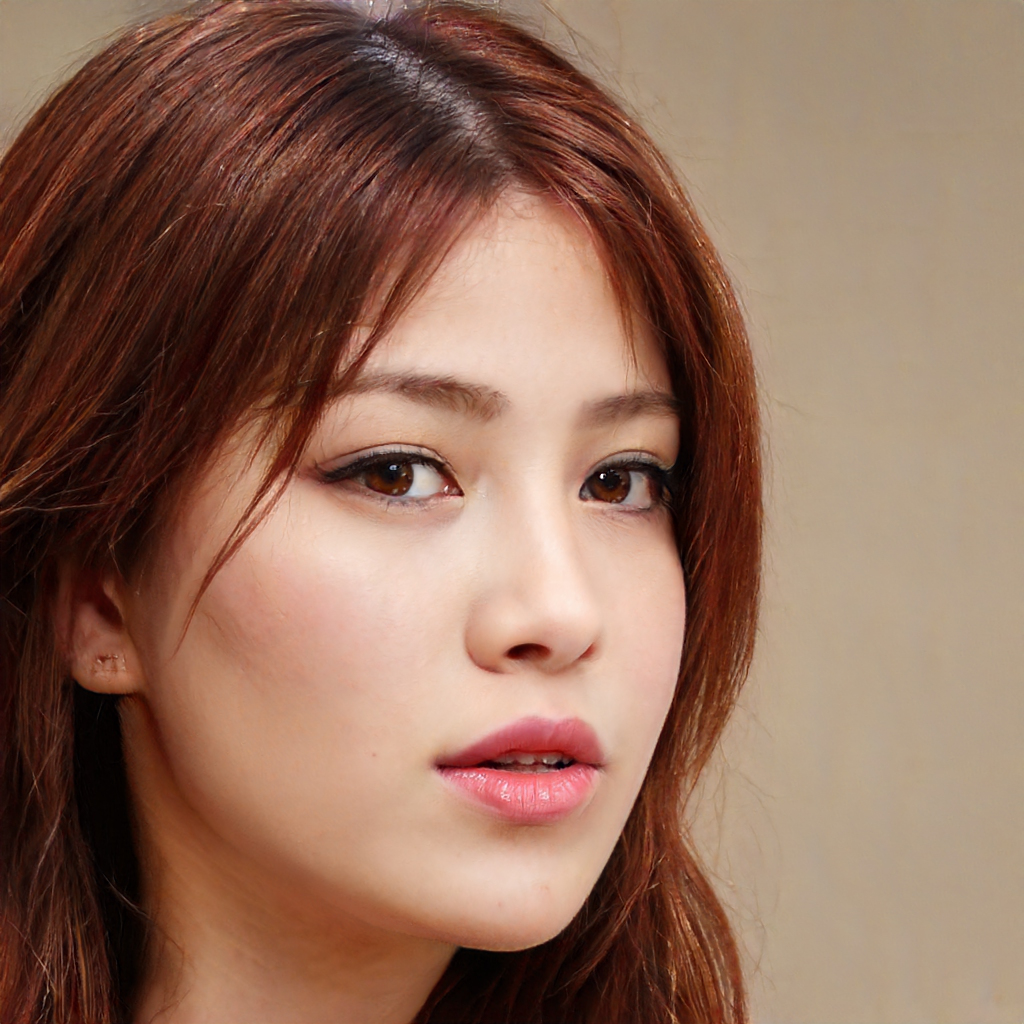
Gender: Female